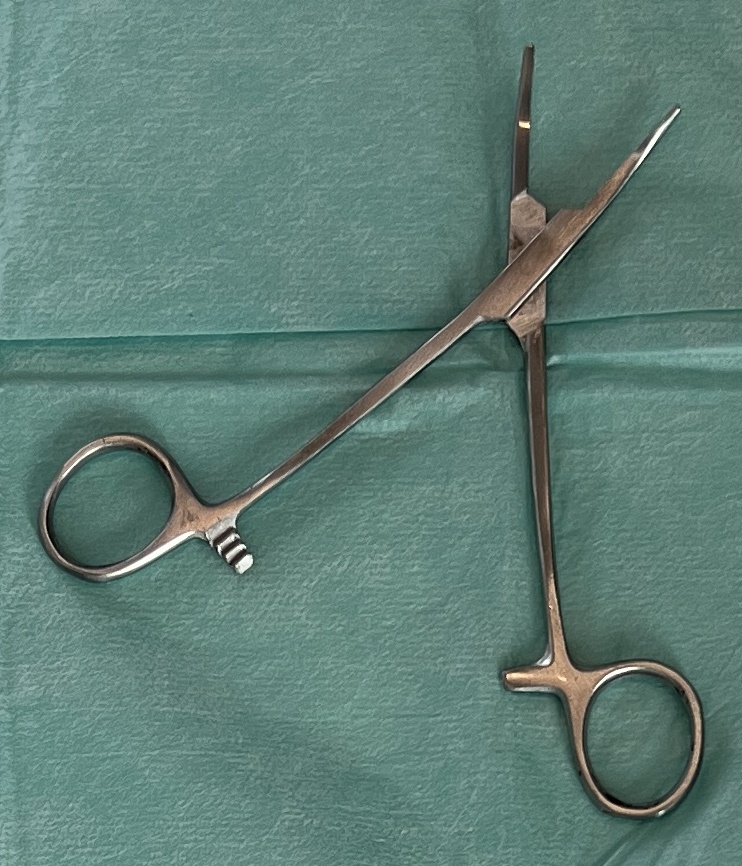
Hinged instrument state: open